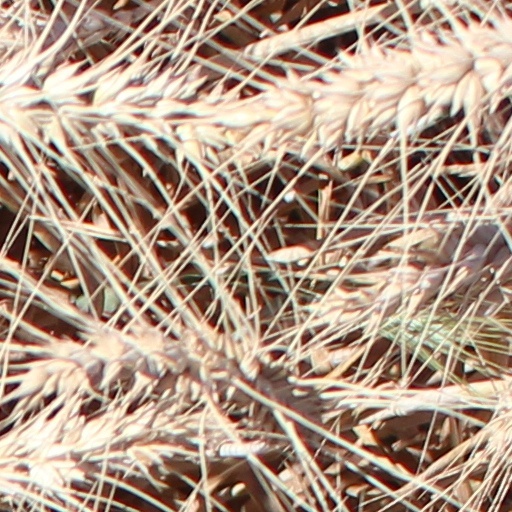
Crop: wheat